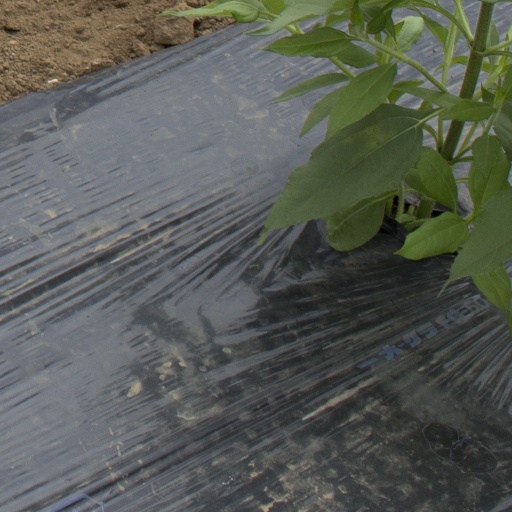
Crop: Jerusalem artichoke